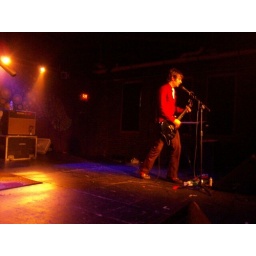
lovedrug playing in red... the red shirt and red tone was awesome.